Barrymore Awards

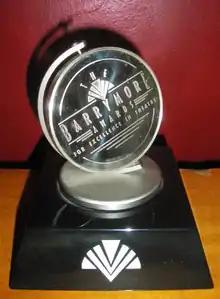
The Barrymore Award

The Barrymore Awards for Excellence in Theatre is an annual, nationally-recognized award program that is sponsored by Theatre Philadelphia for professional theater productions in the Greater Philadelphia area. Each season culminates with an awards ceremony.